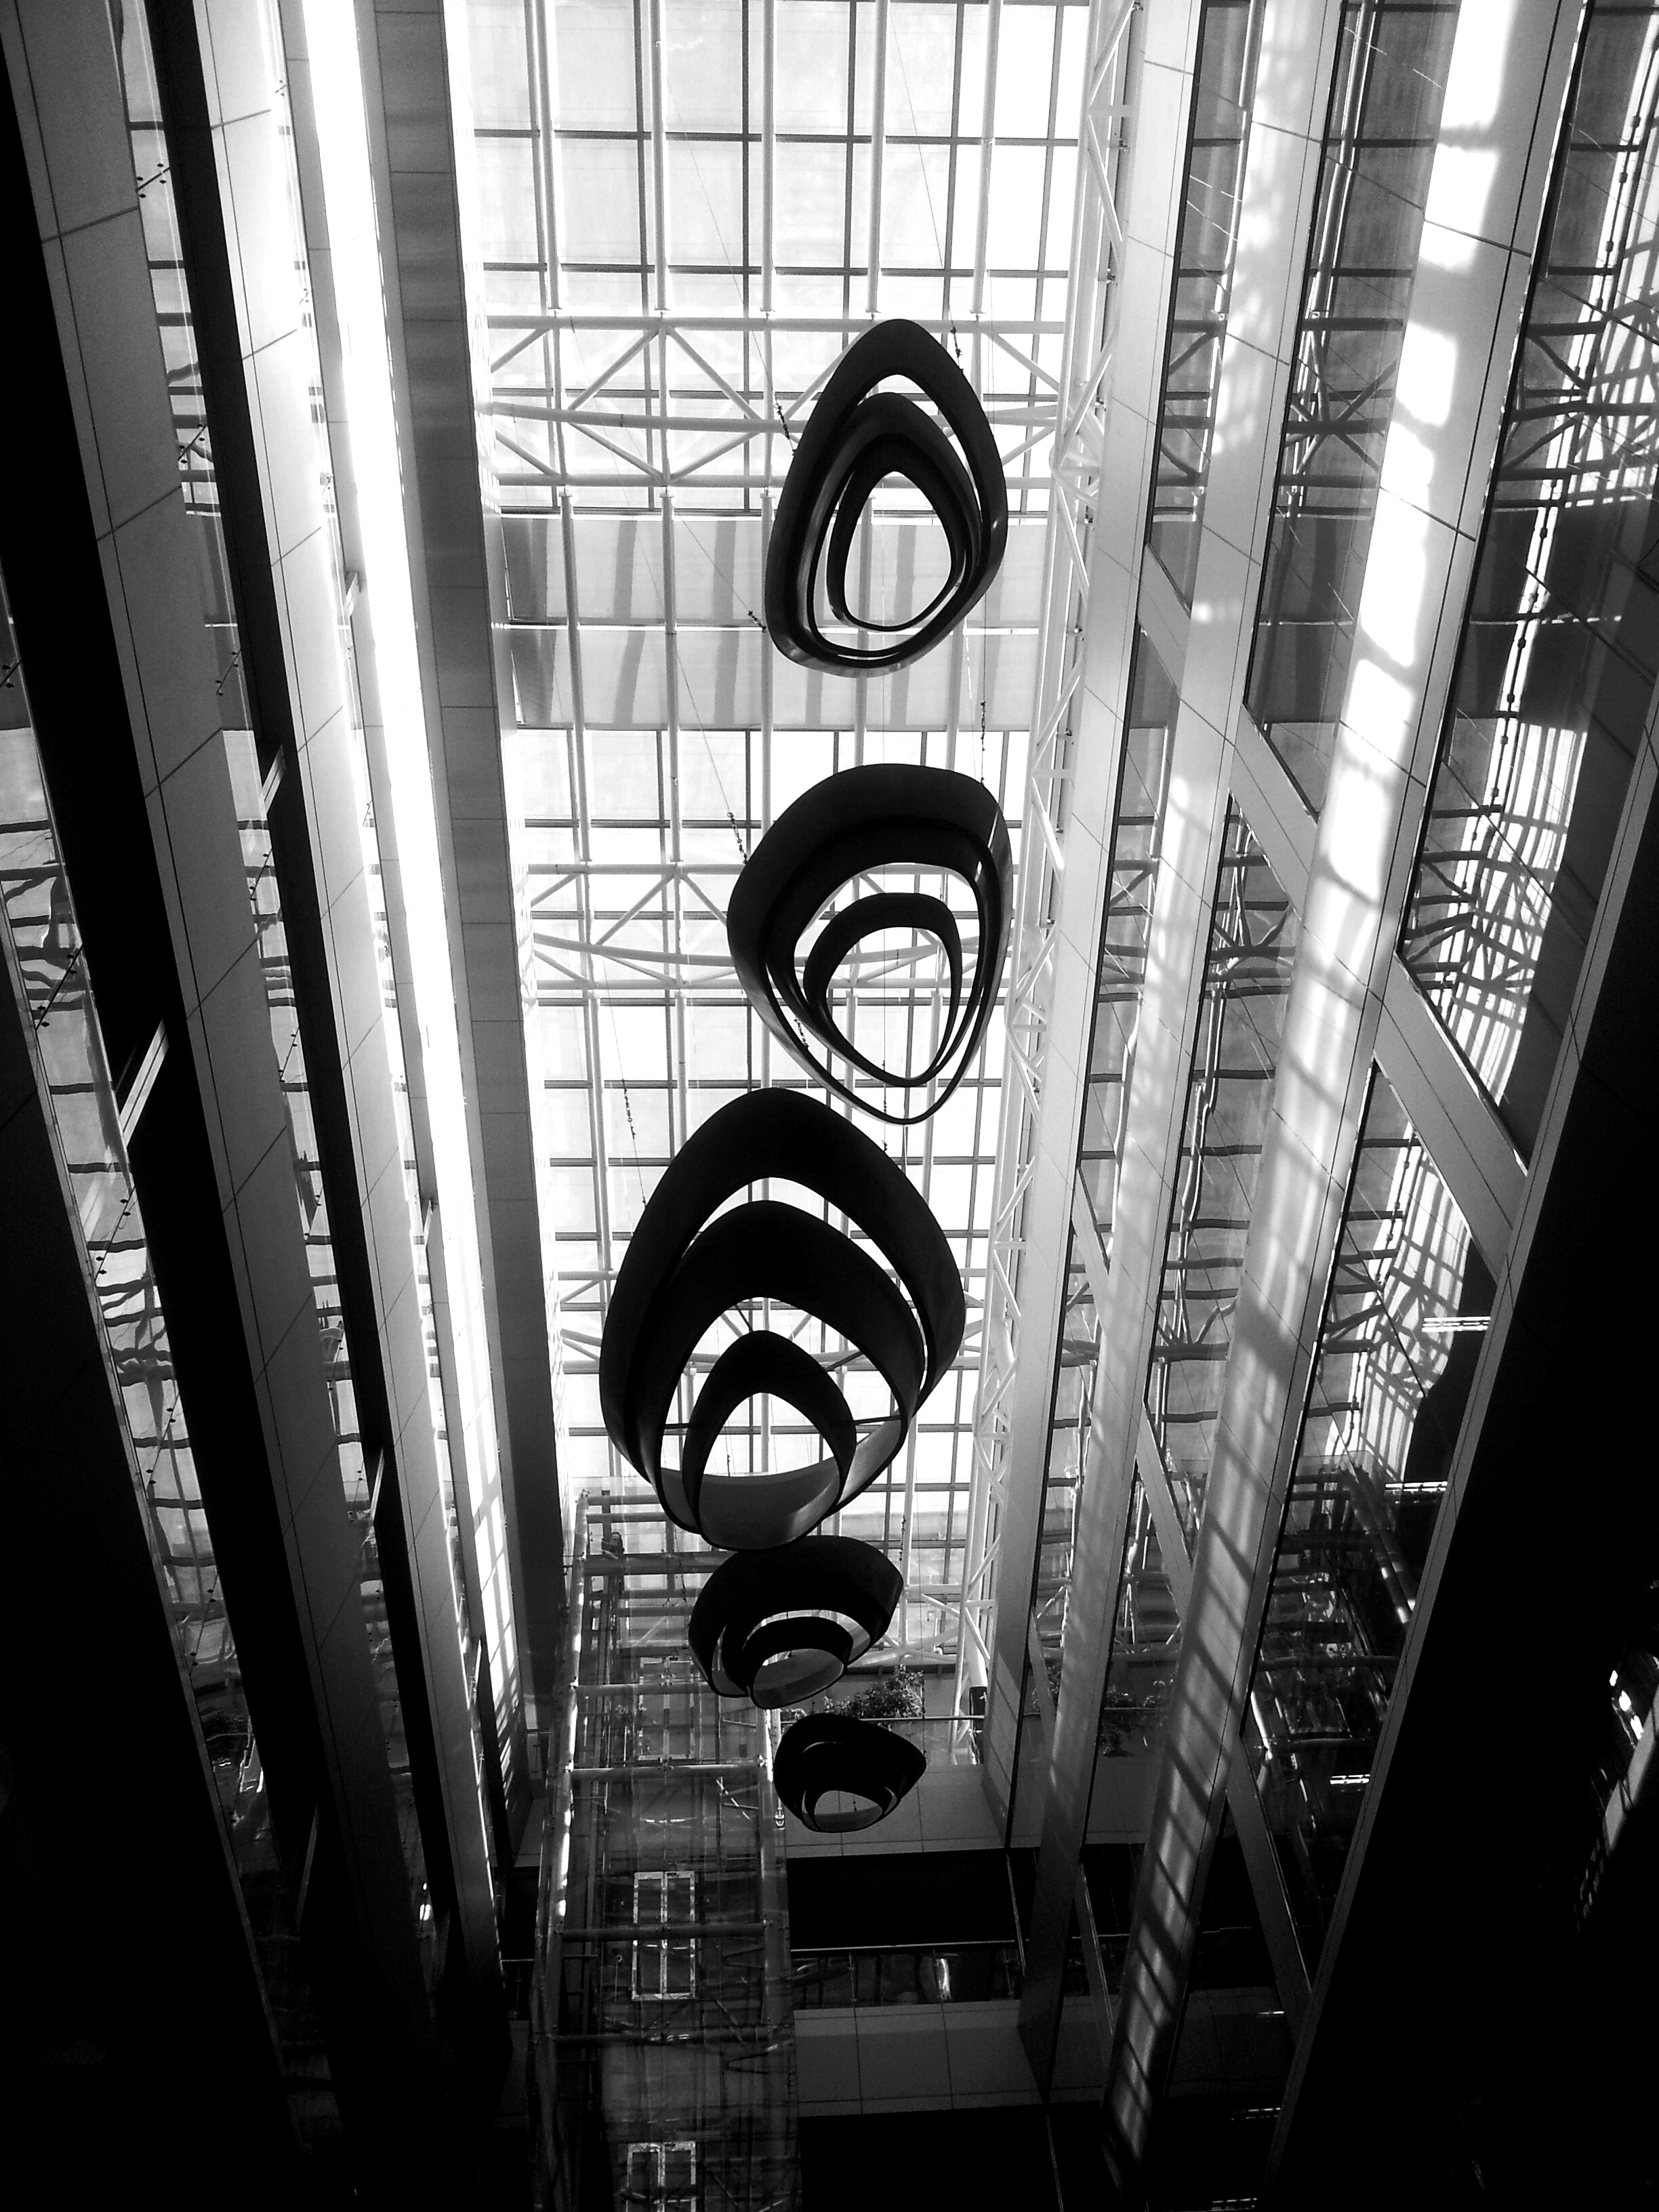
light, black and white, white, photography, line, darkness, black, monochrome, symmetry, photograph, shape, monochrome photography, film noir, single lens reflex camera